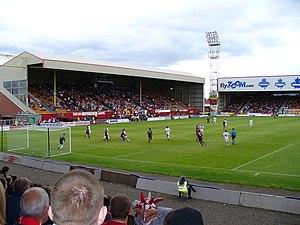
Le Fir Park Stadium est un stade de football, construit en 1895, situé à Motherwell. D'une capacité de 13 677 places, il accueille, depuis sa construction, les matches à domicile du Motherwell FC.